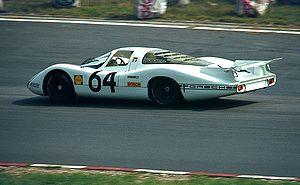
Les 24 Heures du Mans 1969, disputées les 14 et 15 juin 1969 sont la trente-septième édition de l'épreuve, la huitième manche du championnat du monde des voitures de sport 1969.
L'endurance est une forme de compétition de sport automobile ou motocycliste destinée à tester la régularité des véhicules dans un temps ou une distance donnés. Les épreuves d'endurance se distinguent des épreuves dites de « sprint », qui se tiennent sur des durées généralement inférieures à deux heures.
La Porsche 908 est un prototype de course produit par Porsche de 1968 à 1971.
Joseph Siffert, couramment appelé Jo Siffert dans le milieu automobile et Seppi par ses compatriotes, est un pilote automobile suisse.